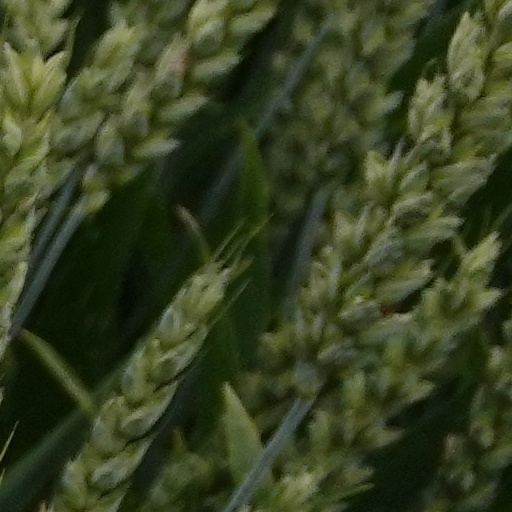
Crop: wheat